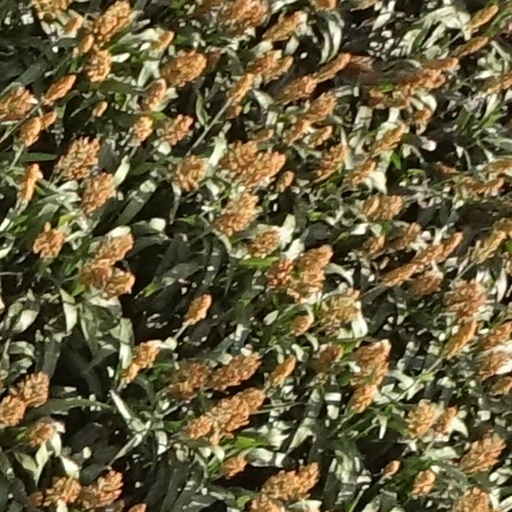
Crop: sorghum